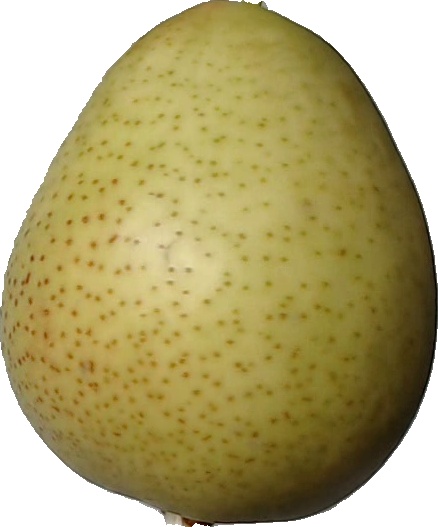
Label: pear_1